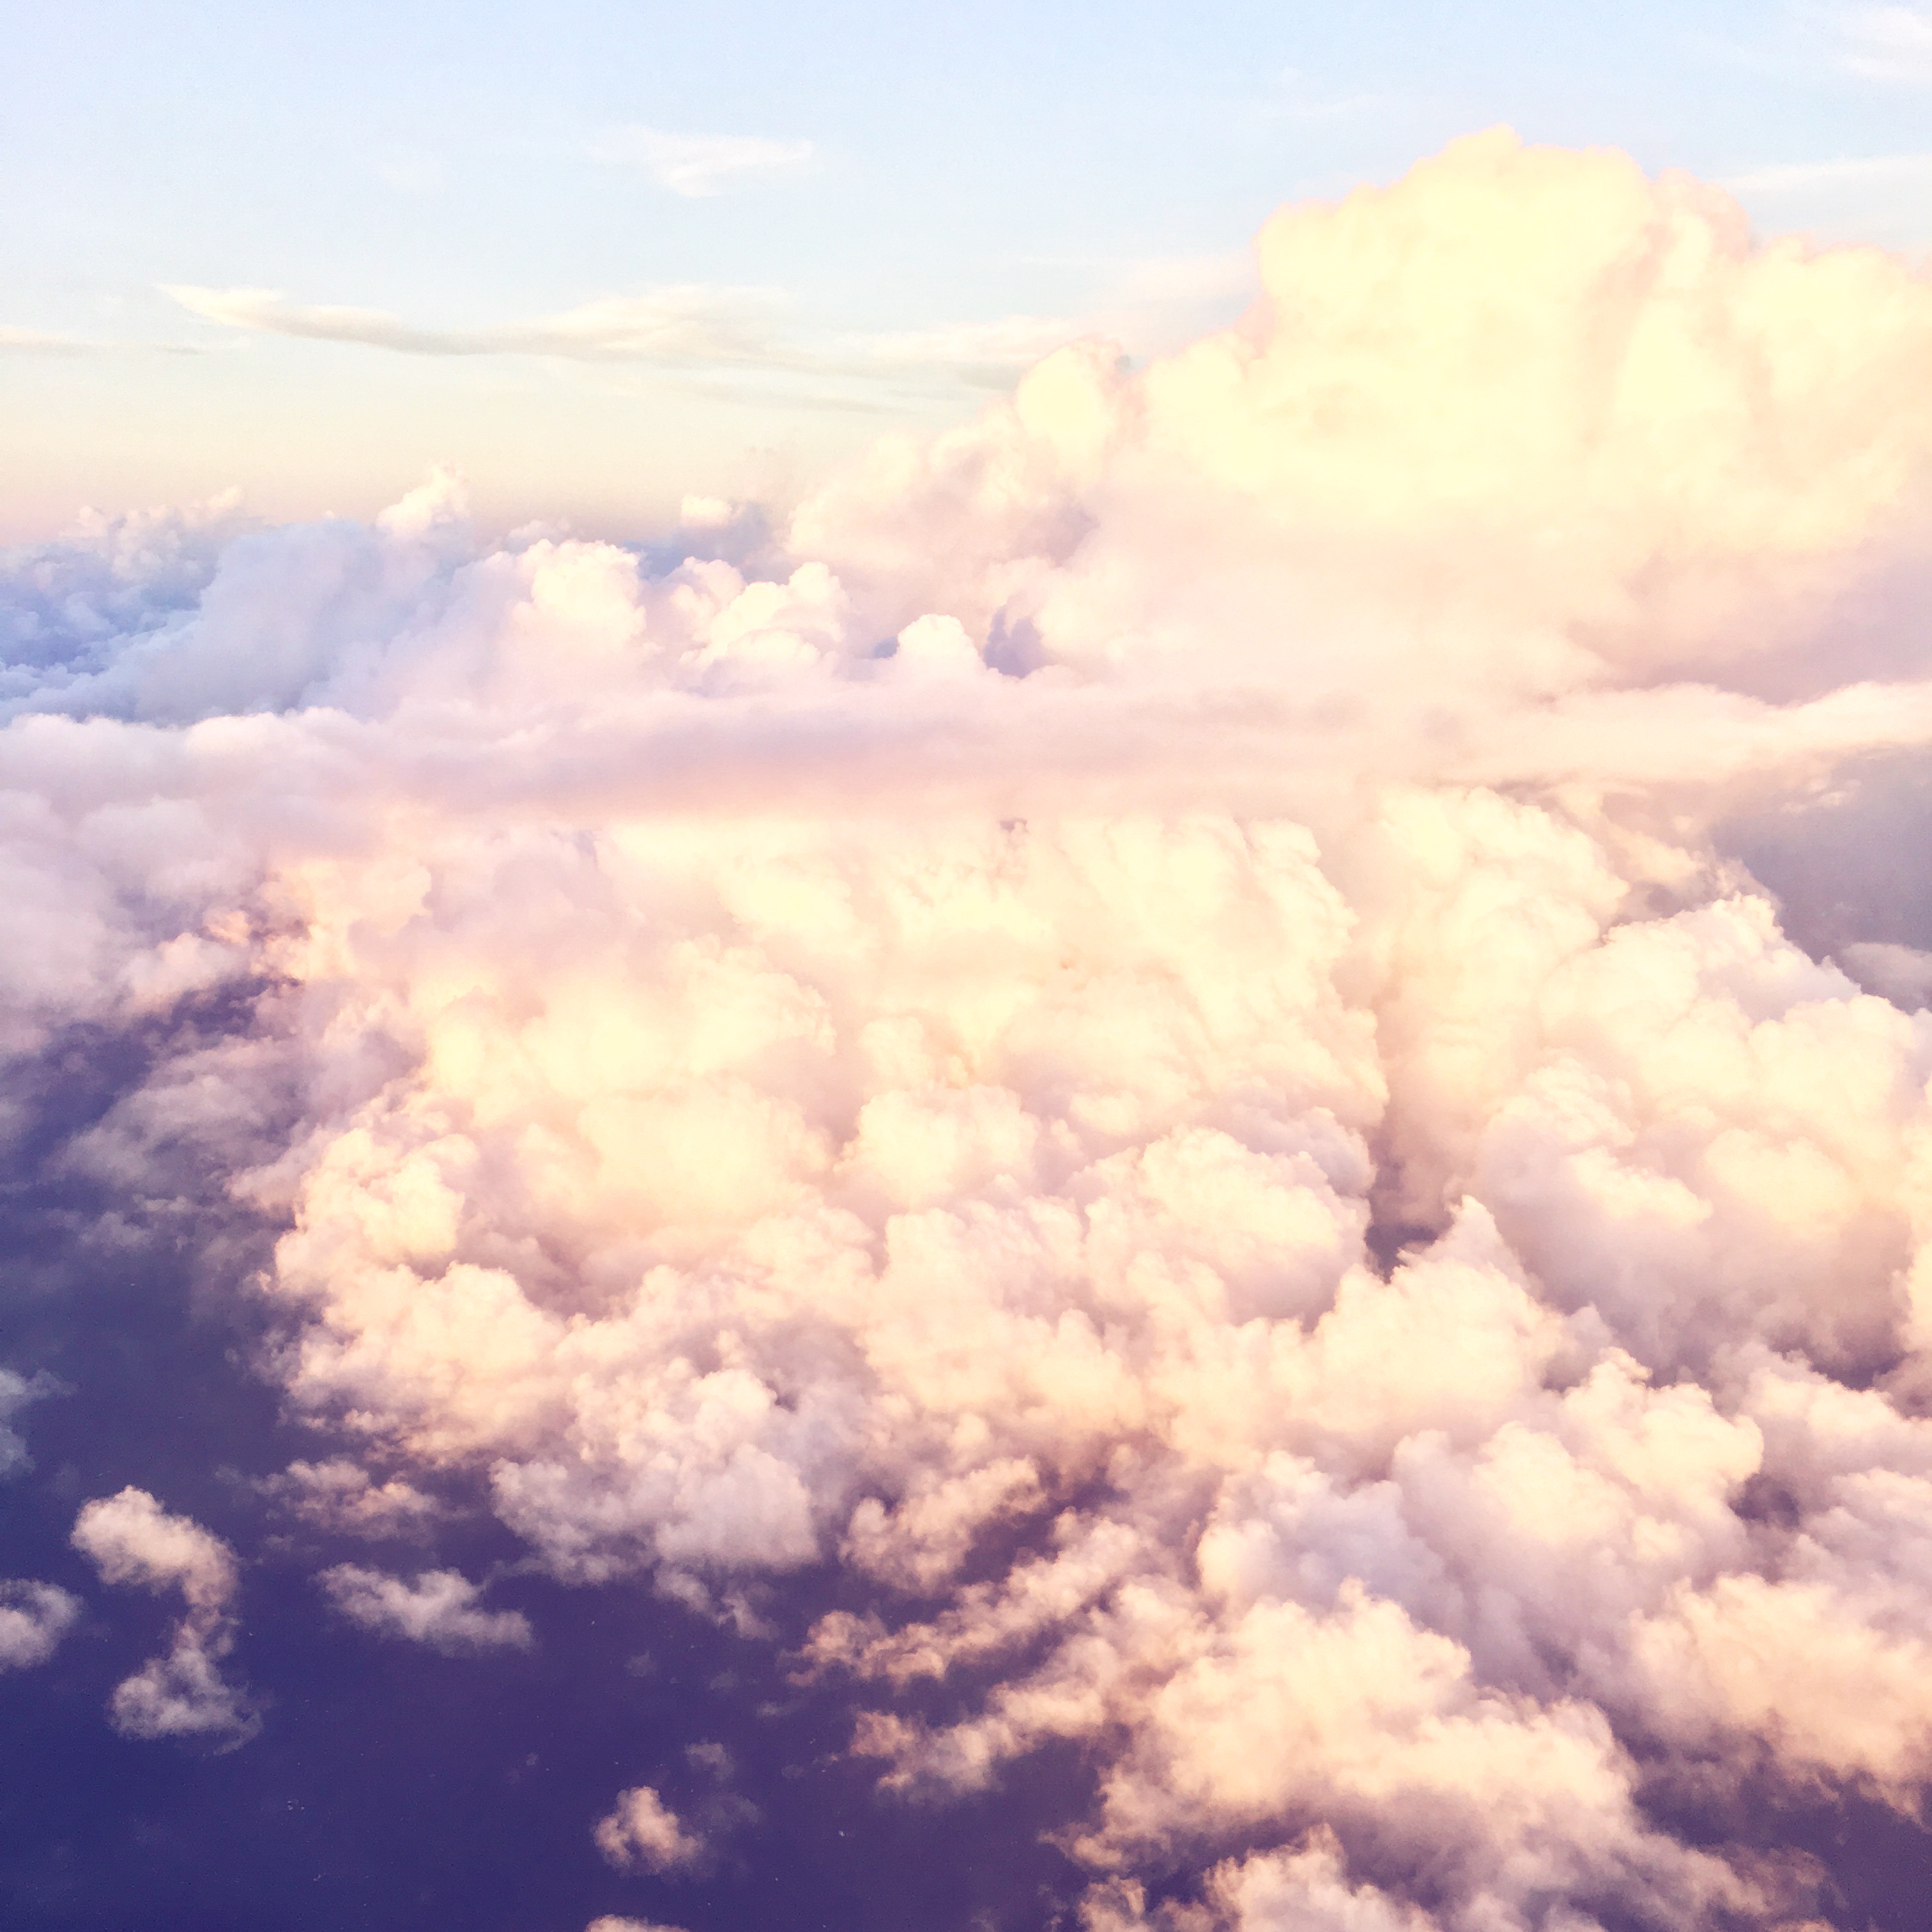
cloud, sky, daytime, cumulus, atmosphere, air travel, meteorological phenomenon, sunlight, morning, calm, horizon, computer wallpaper